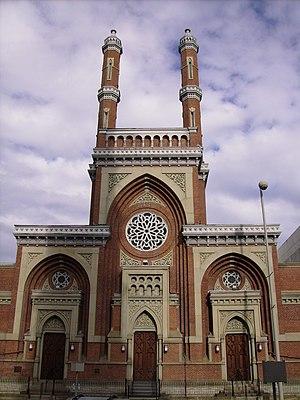
En architecture et en décoration, une rosace ou rose est une ouverture en forme de rose dans un mur, dans une cloison, dans un garde-corps, dans une séparation bâtie qui délimite un espace. Ces ouvertures sont destinées à fournir le jour mais pas la vue. La rosace est préalablement aussi l'élément de décor sculpté, sans aucune ouverture. Ces éléments présentent une forme circulaire symétrique centrée avec des portions de courbes. En histoire de l'art, c'est un grand vitrail, soit ensemble de vitraux de forme circulaire décorant une église.